Endopeptidase Clp

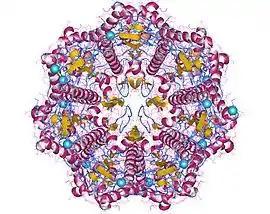
ATP-dependent Clp protease (fragment) homo14mer, Streptococcus pneumoniae

Endopeptidase Clp ("endopeptidase Ti", "caseinolytic protease", "protease Ti", "ATP-dependent Clp protease", "ClpP", "Clp protease"). This enzyme catalyses the following chemical reaction